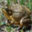
Label: frog